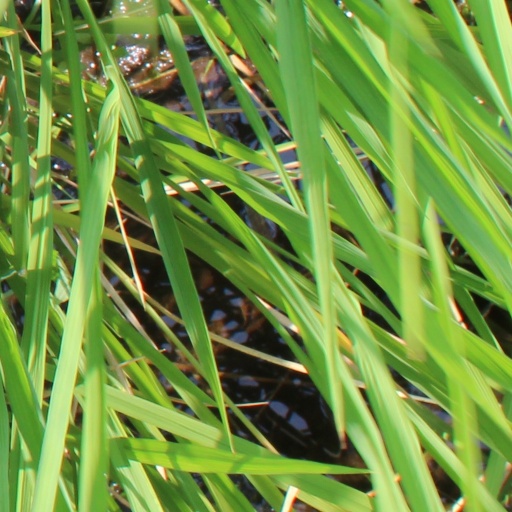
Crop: rice